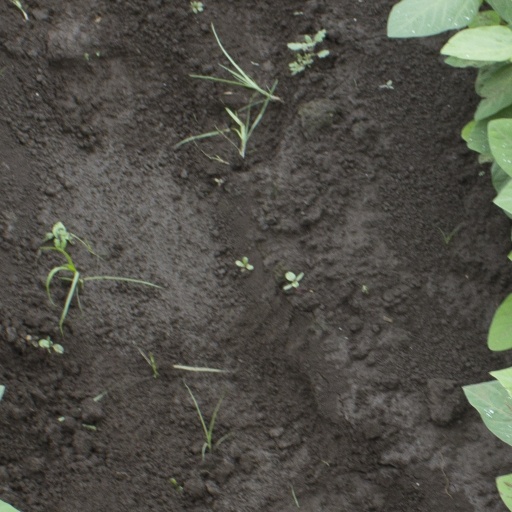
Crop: soybean